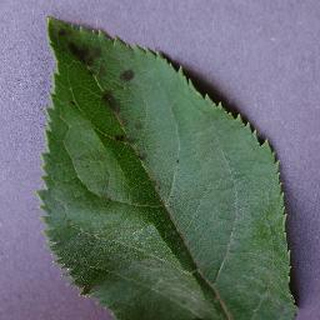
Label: apple_apple_scab